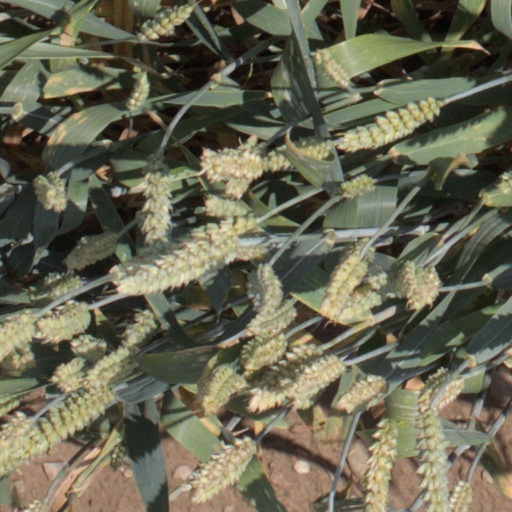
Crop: wheat